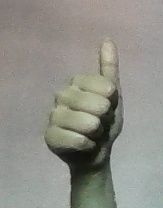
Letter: aleff